Nufolhey Maa

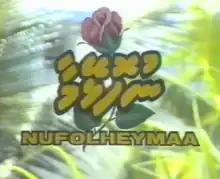
Official film poster

Nufolhey Maa is a 1989 Maldivian drama film produced and directed by Mohamed Musthafa Hussain. The film stars Hassan Afeef, Asima, Ibrahim Rasheed in pivotal roles. The film focuses on a love triangle between a doctor, nurse and patient.